Jacobus Verster

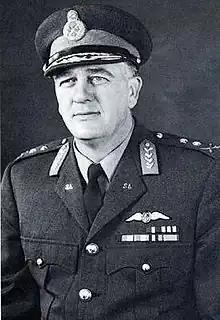

Lieutenant-General Jacobus Verster (19191981) was a South African military commander. He joined the South African Air Force in 1936, and served in World War II. He was Chief of the Air Force from 1967 to 1975.